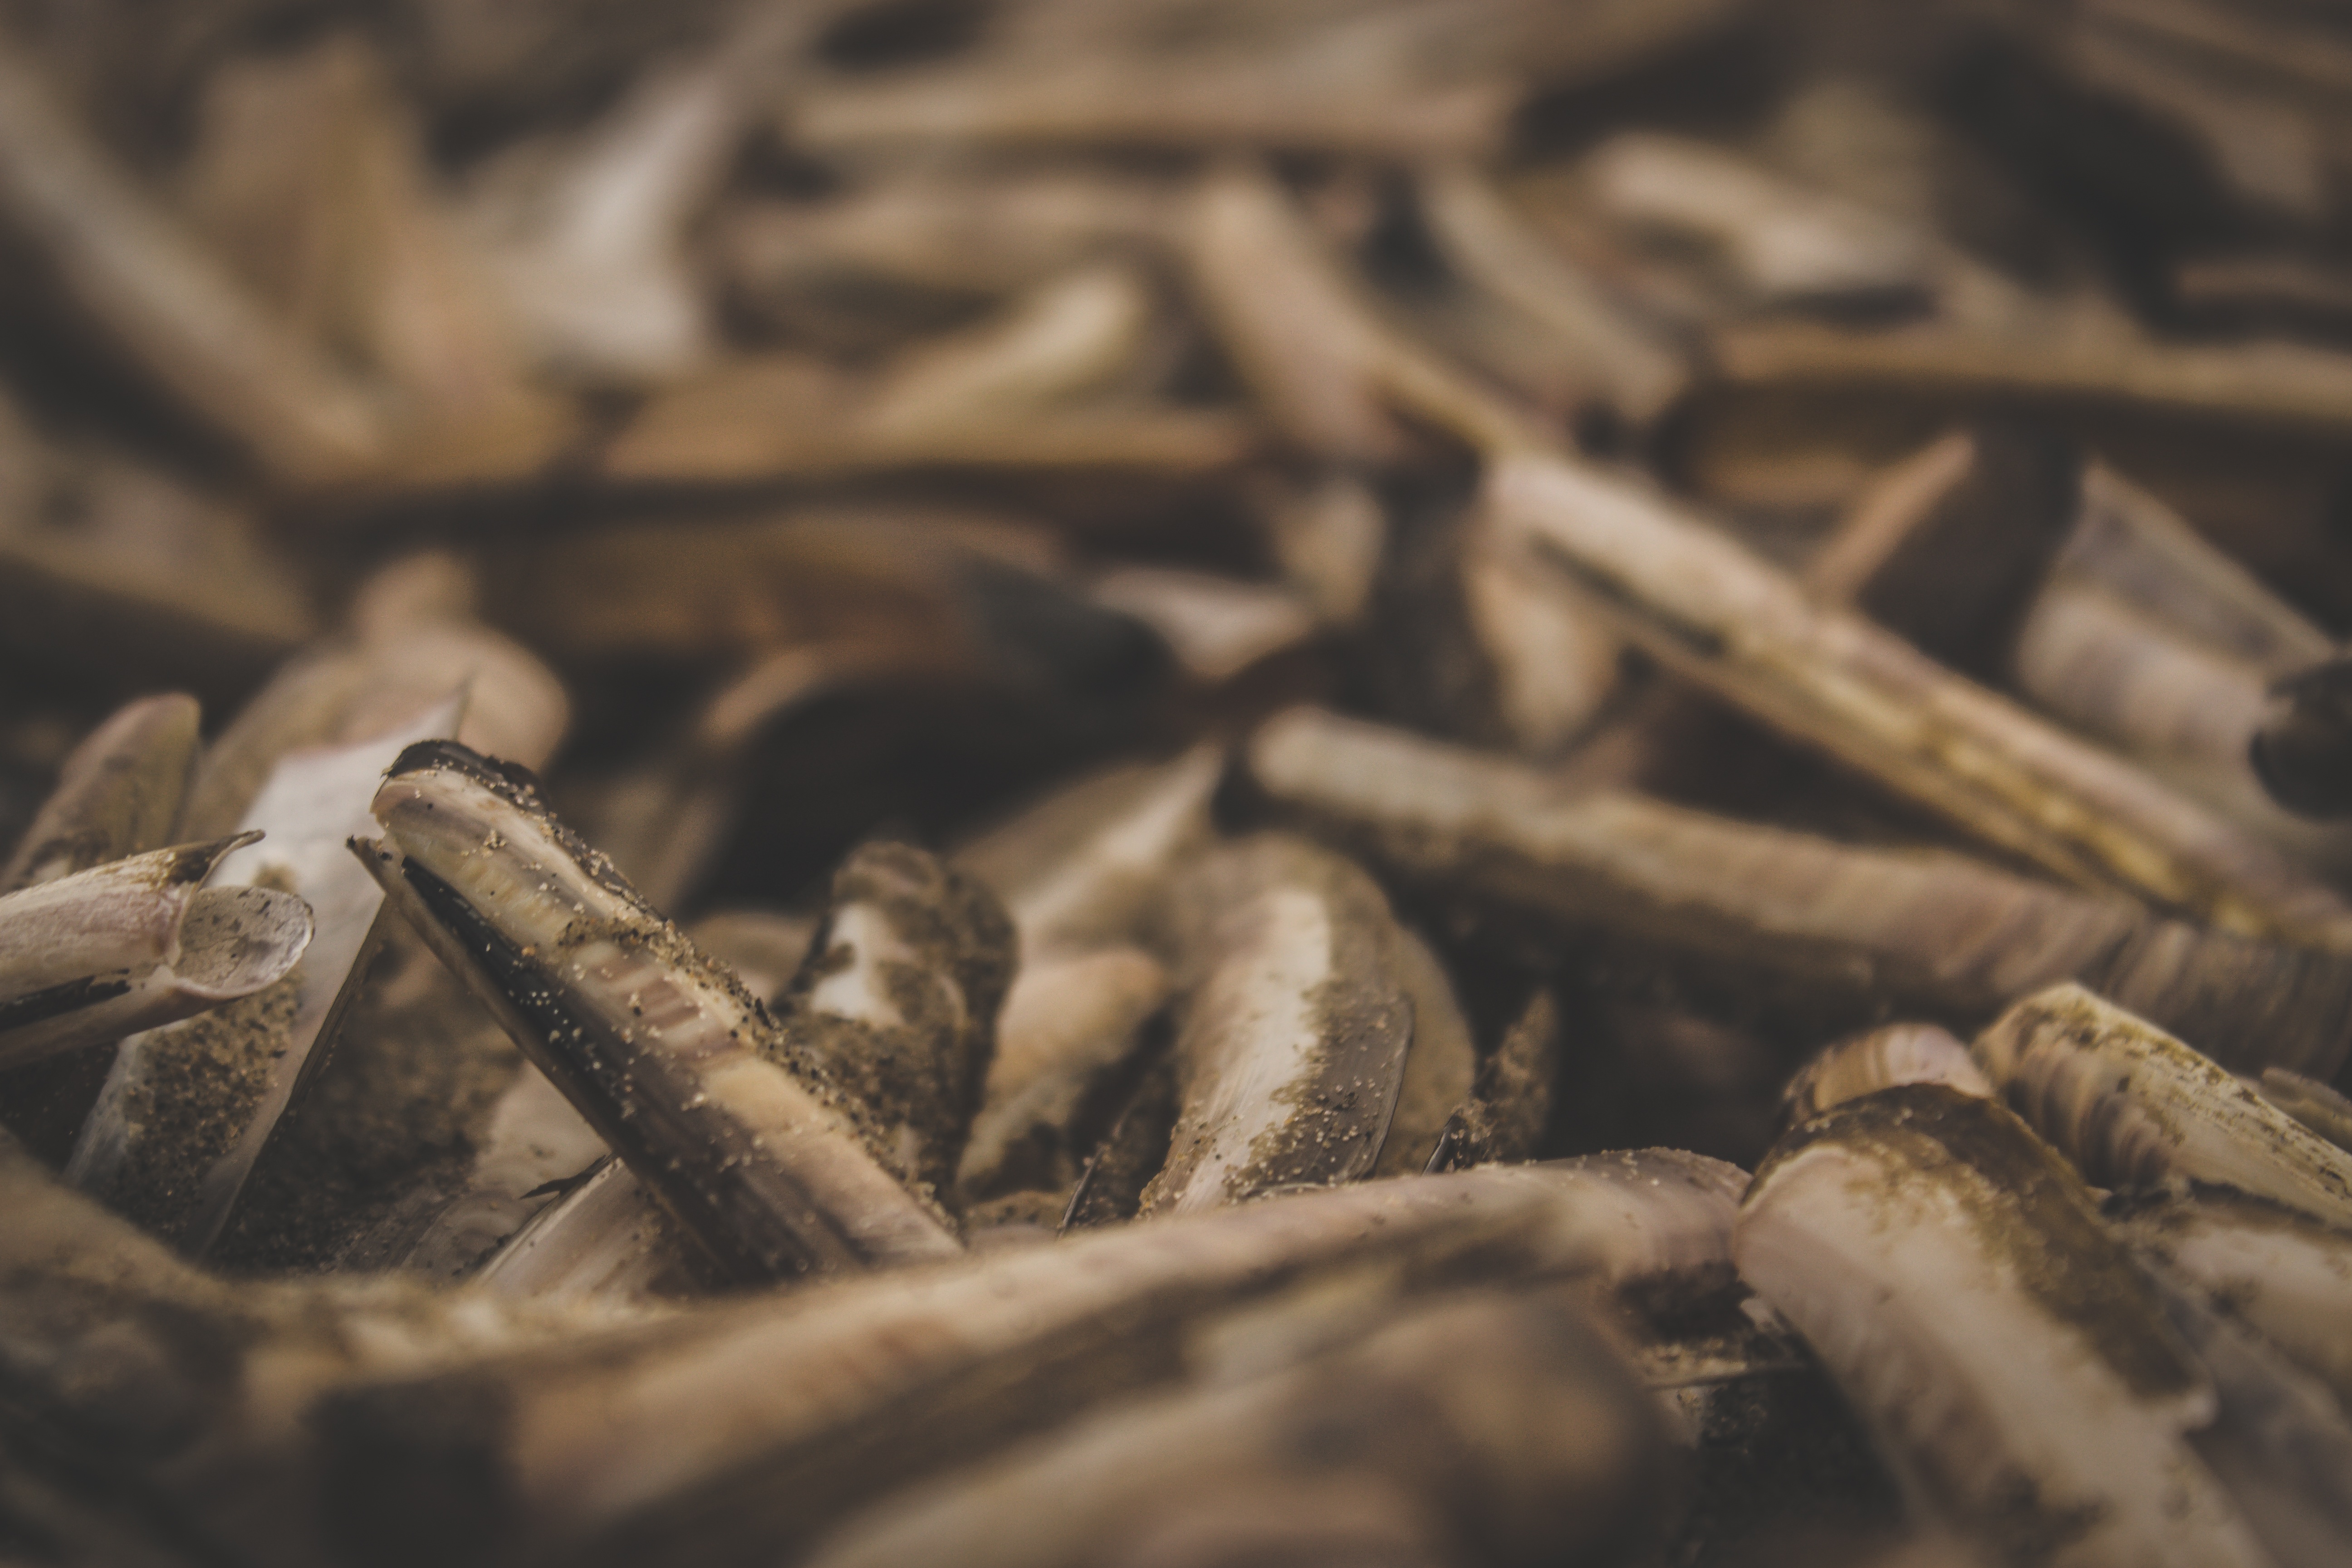
branch, wood, leaf, food, produce, crop, soil, close up, macro photography, flavor, grass family